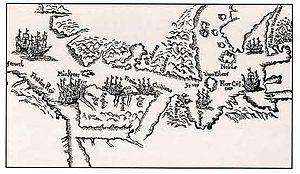
Jens Munk, né le 3 juin 1579 à Barbo près d'Arendal et mort le 28 juin 1628 à Copenhague est un navigateur danois.